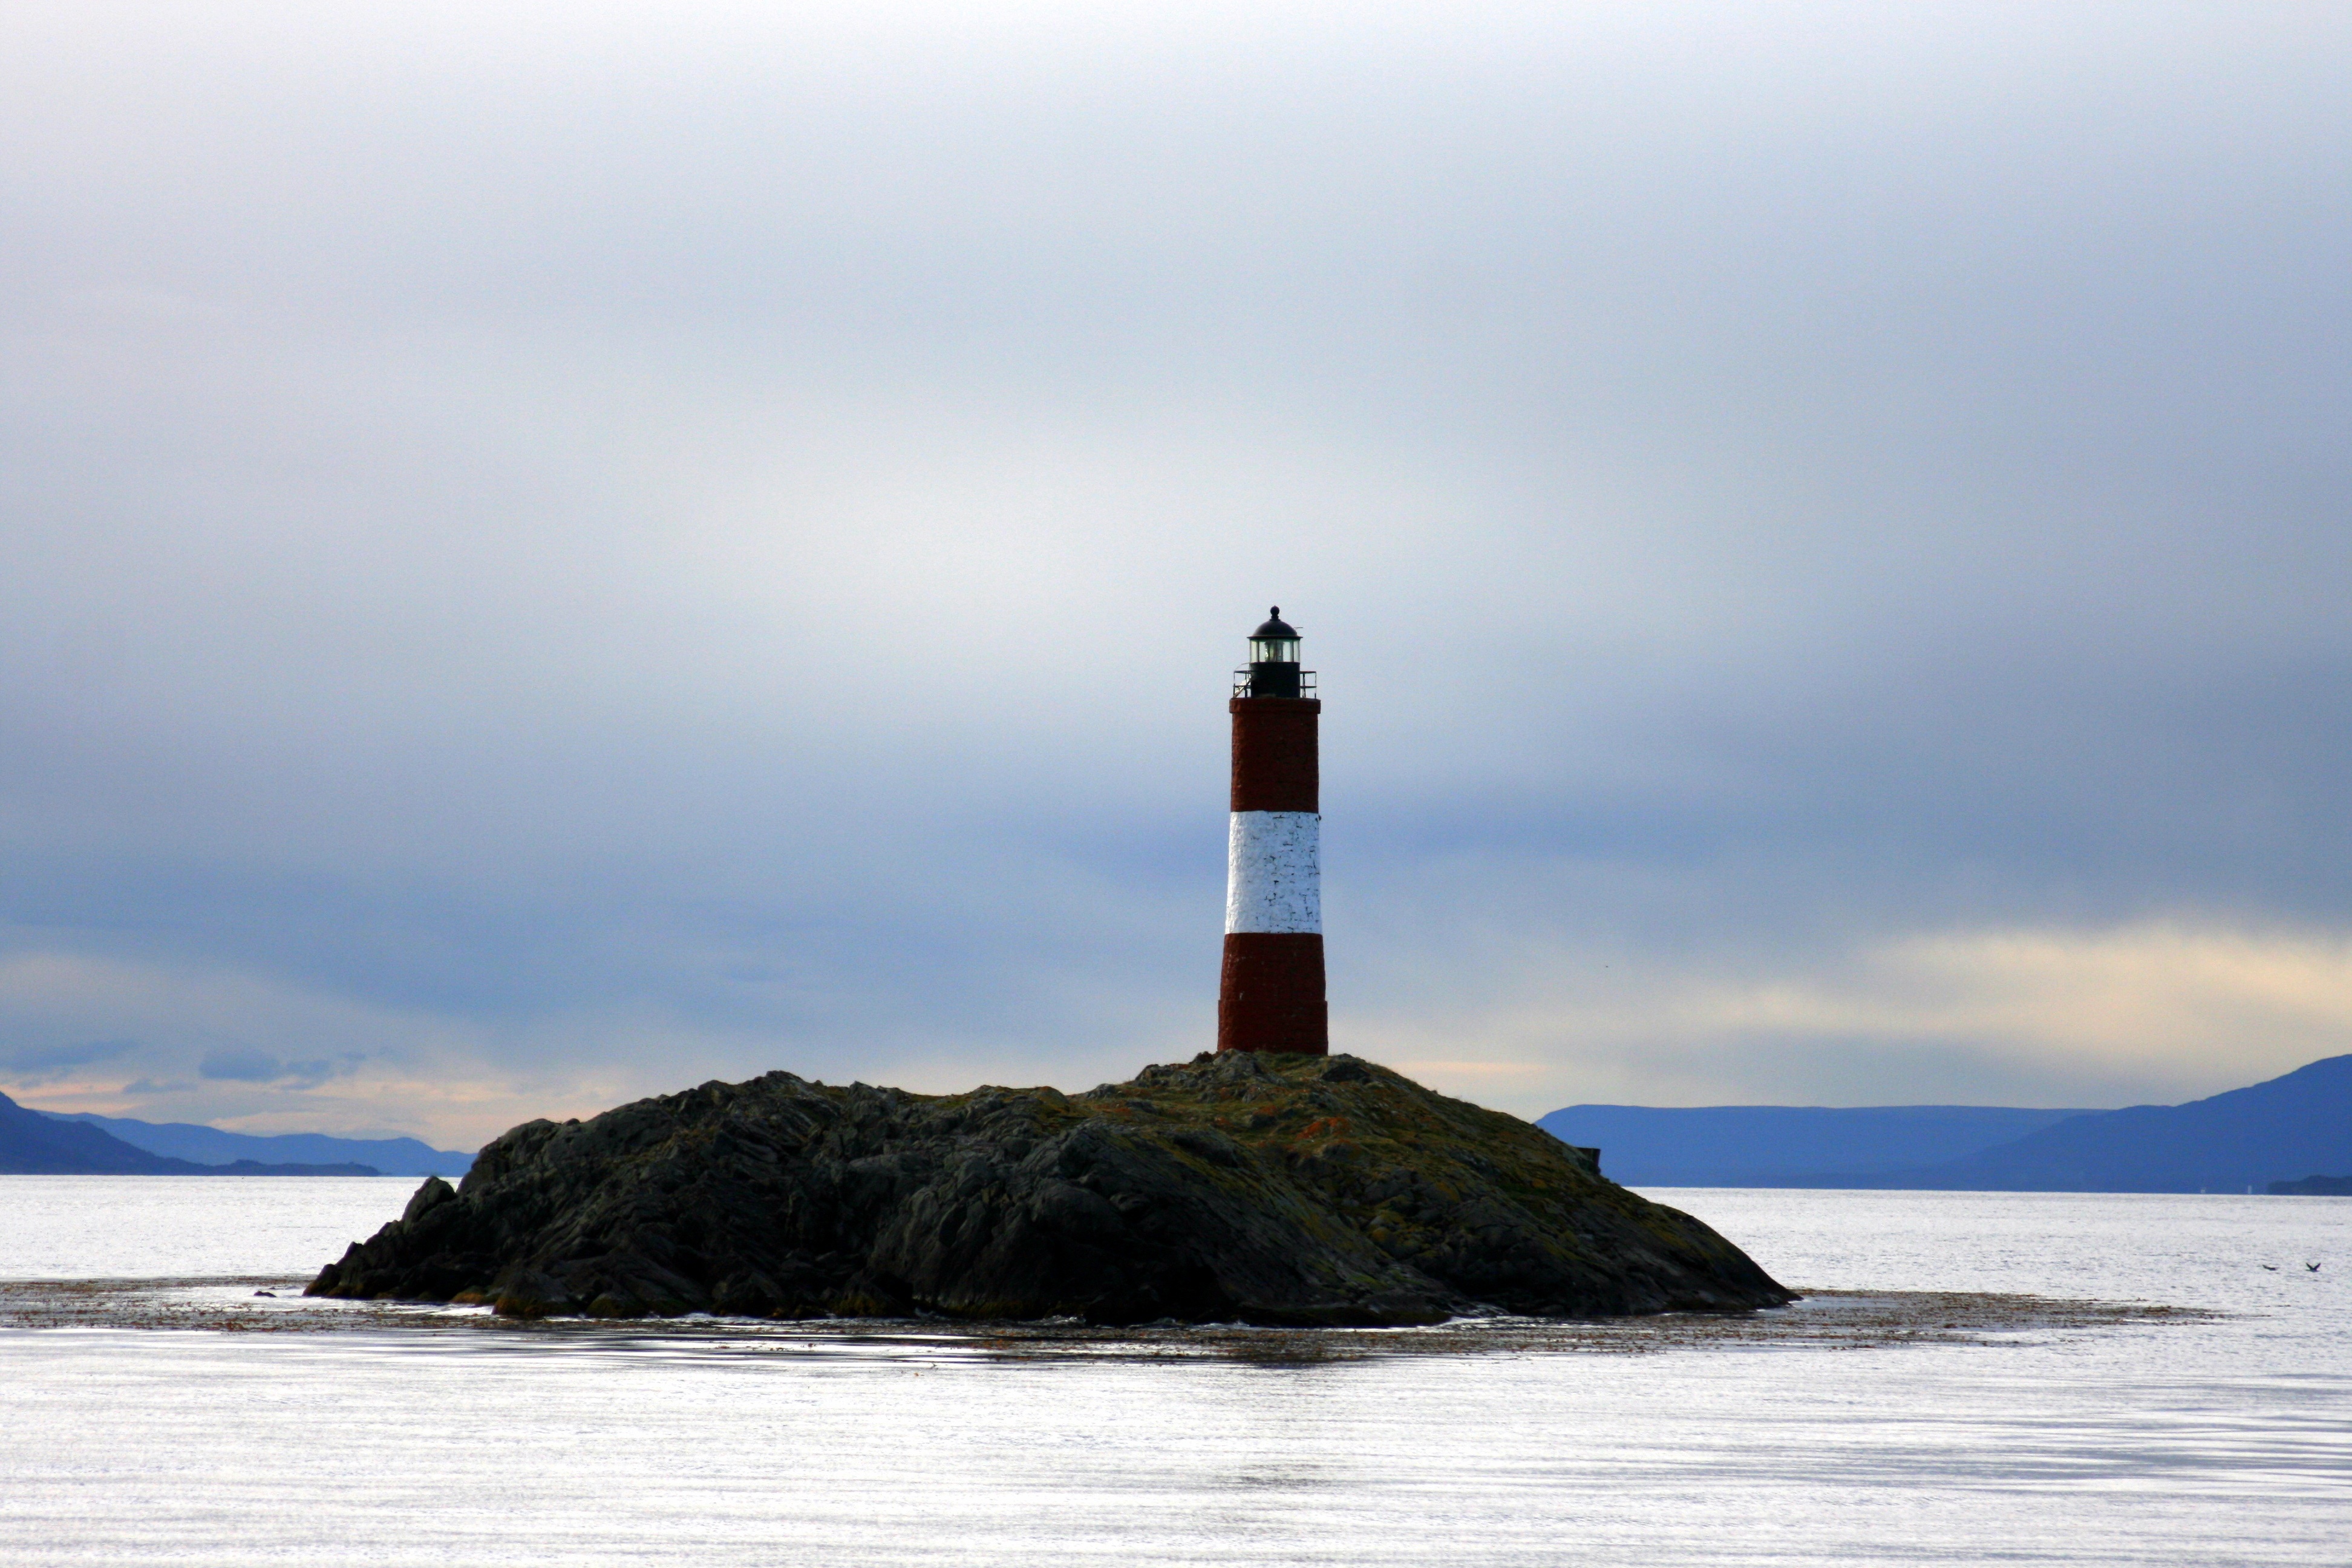
beach, landscape, sea, coast, water, nature, ocean, horizon, lighthouse, shore, wave, cove, tower, bay, argentina, cape, ushuaia